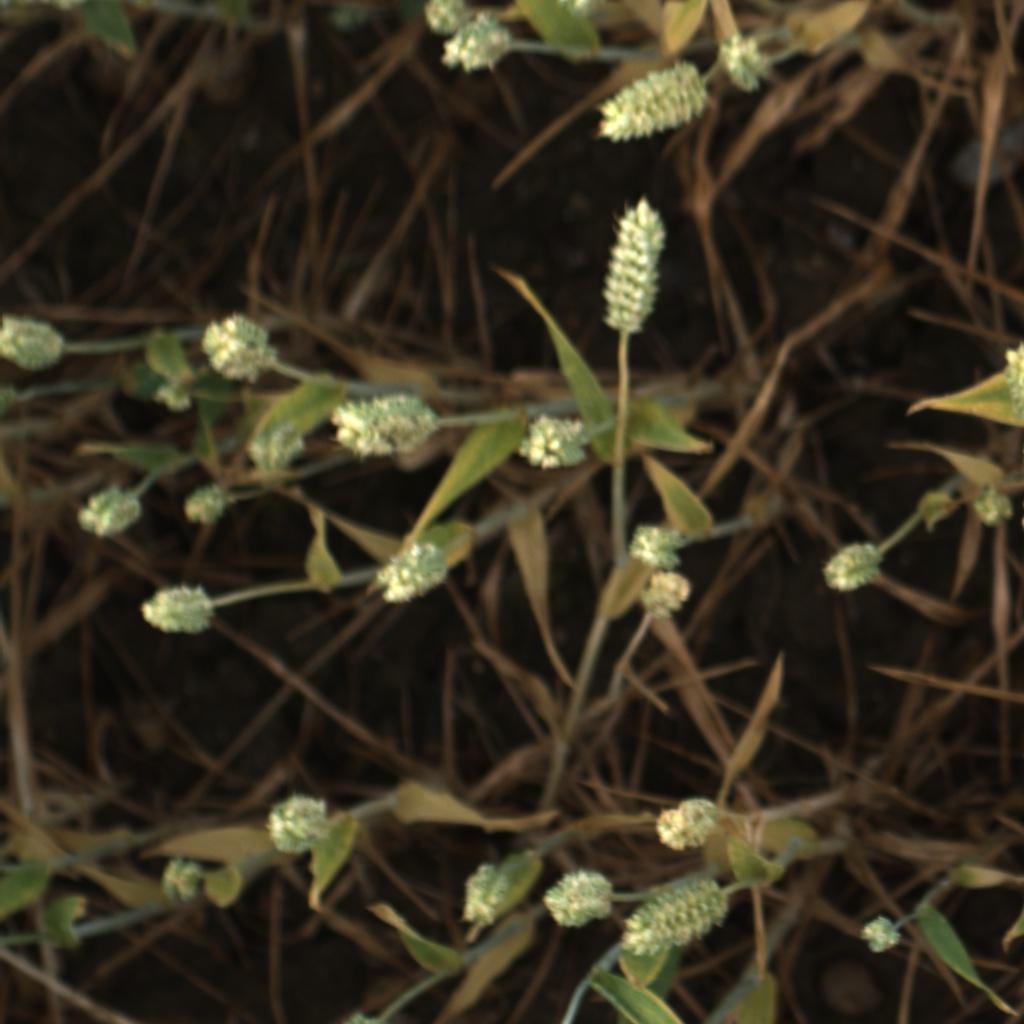
Country: UK
Location: Rothamsted
Wheat development stage: Filling - Ripening